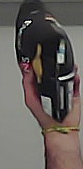
Product: lays_chill